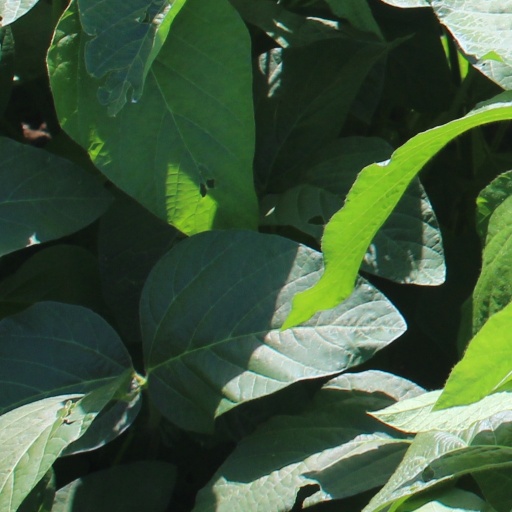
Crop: soybean